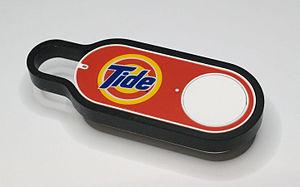
Amazon Dash est un service de l'entreprise Amazon permettant de commander des biens de consommation sur Internet en utilisant un dispositif propriétaire.